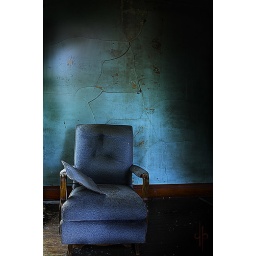
A single lonely chair in an abandoned home in NW Minnesota.